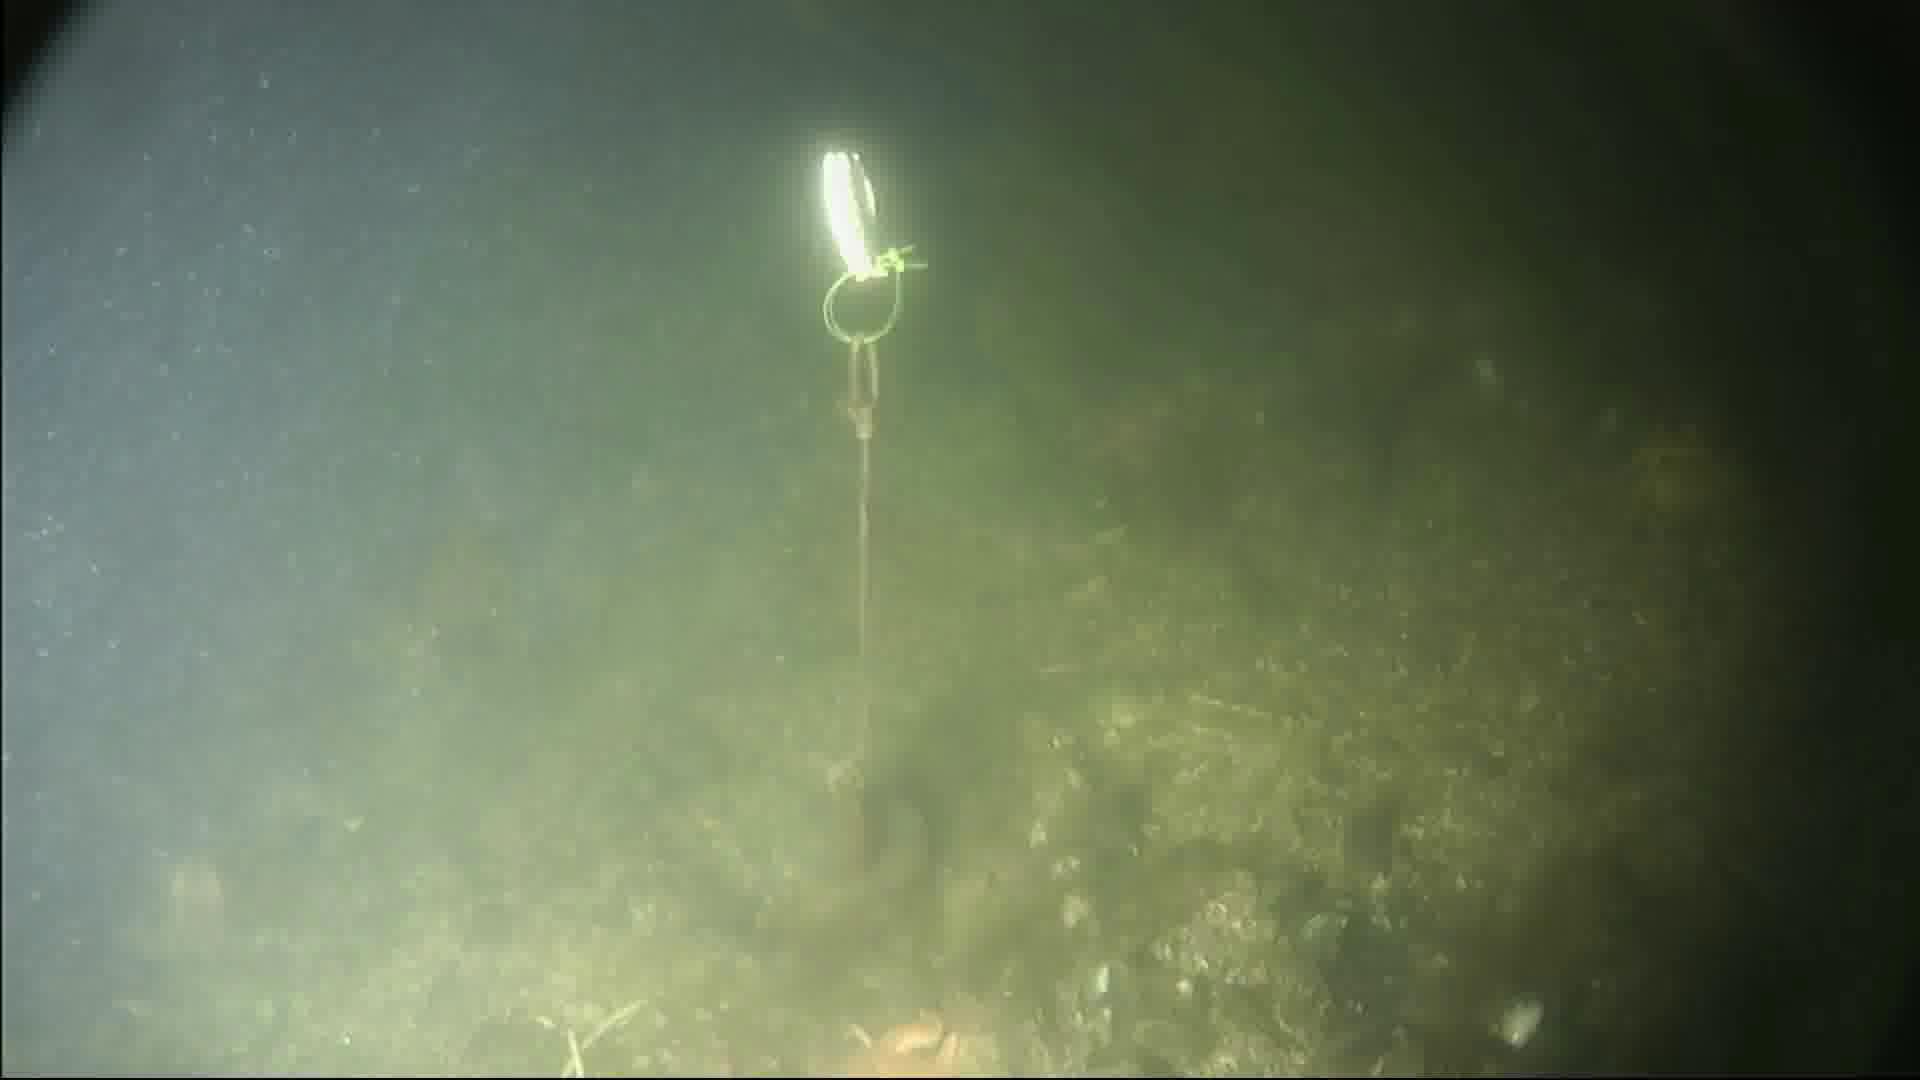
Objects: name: starfish
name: crab